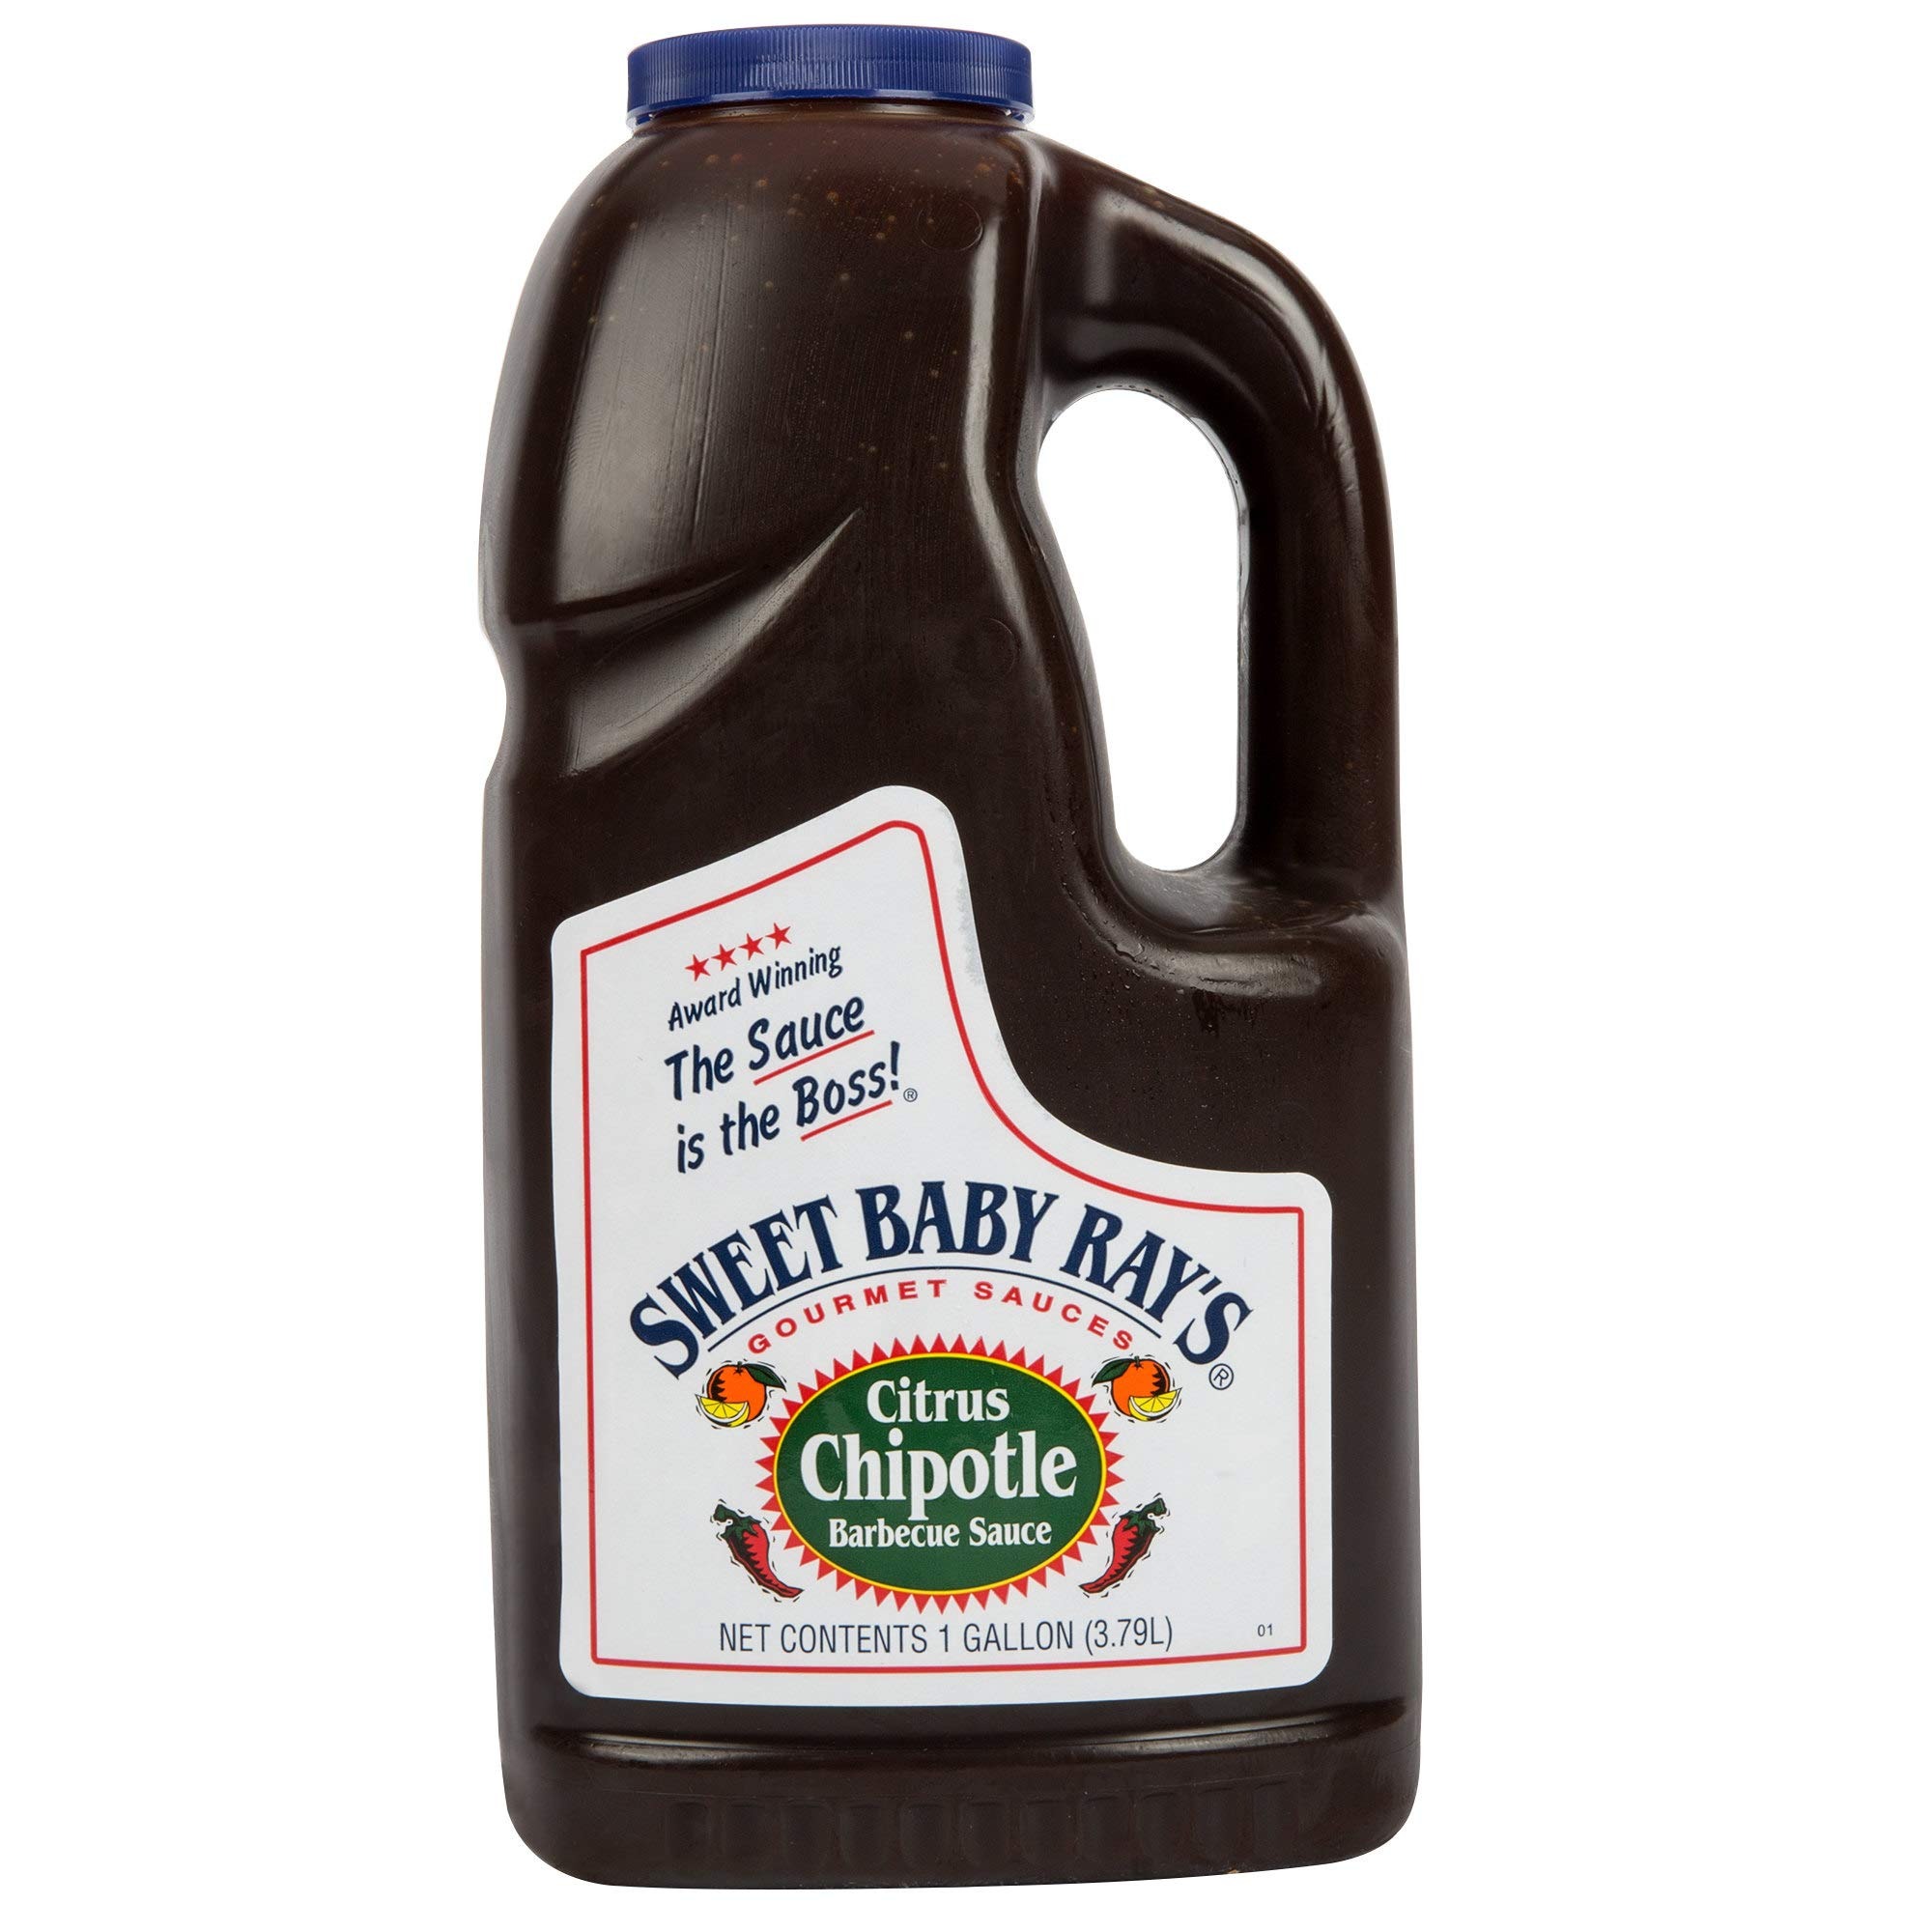
Item Name: Sweet Baby Rays Citrus Chipotle BBQ Sauce - 1 Gallon
Value: 128.0
Unit: Fl Oz

Price: 48.88